Afghan cuisine

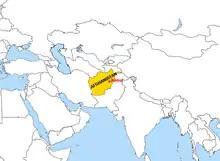
Location of Afghanistan in Asia

The cuisine of Afghanistan is "halal" and uses various herbs and spices including coriander, mint, dill, cumin, cardamom and turmeric as well locally-grown saffron. Afghan dishes are typically mild in flavor.